Jan Anton Garemyn

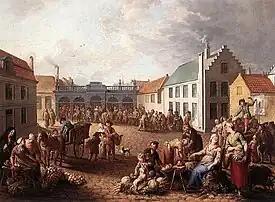
"The ", 1778, now in the Groeningemuseum

Jan Anton Garemyn (or Garemijn) (1712-1799), a Flemish painter and engraver, was born at Bruges, and studied under Louis Boons and Matthias de Visch. He painted numerous altar-pieces for the churches at Bruges and Courtrai; and others for private persons at Brussels and Ghent. His pictures are highly esteemed by his countrymen for their warmth of colouring. He painted several pictures in imitation of Rembrandt and Teniers, and designed and executed several of the plates for the "Chronyke van Vlaenderen," published in 1736. He became professor in the , and died in that city in 1799.